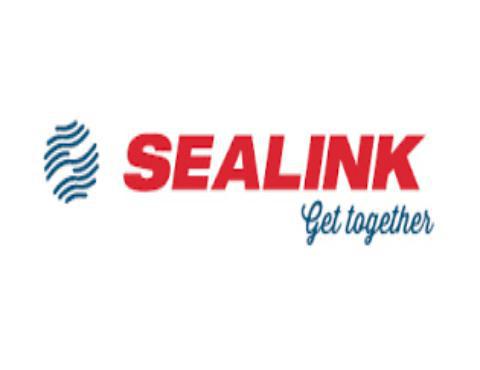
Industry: Transportation